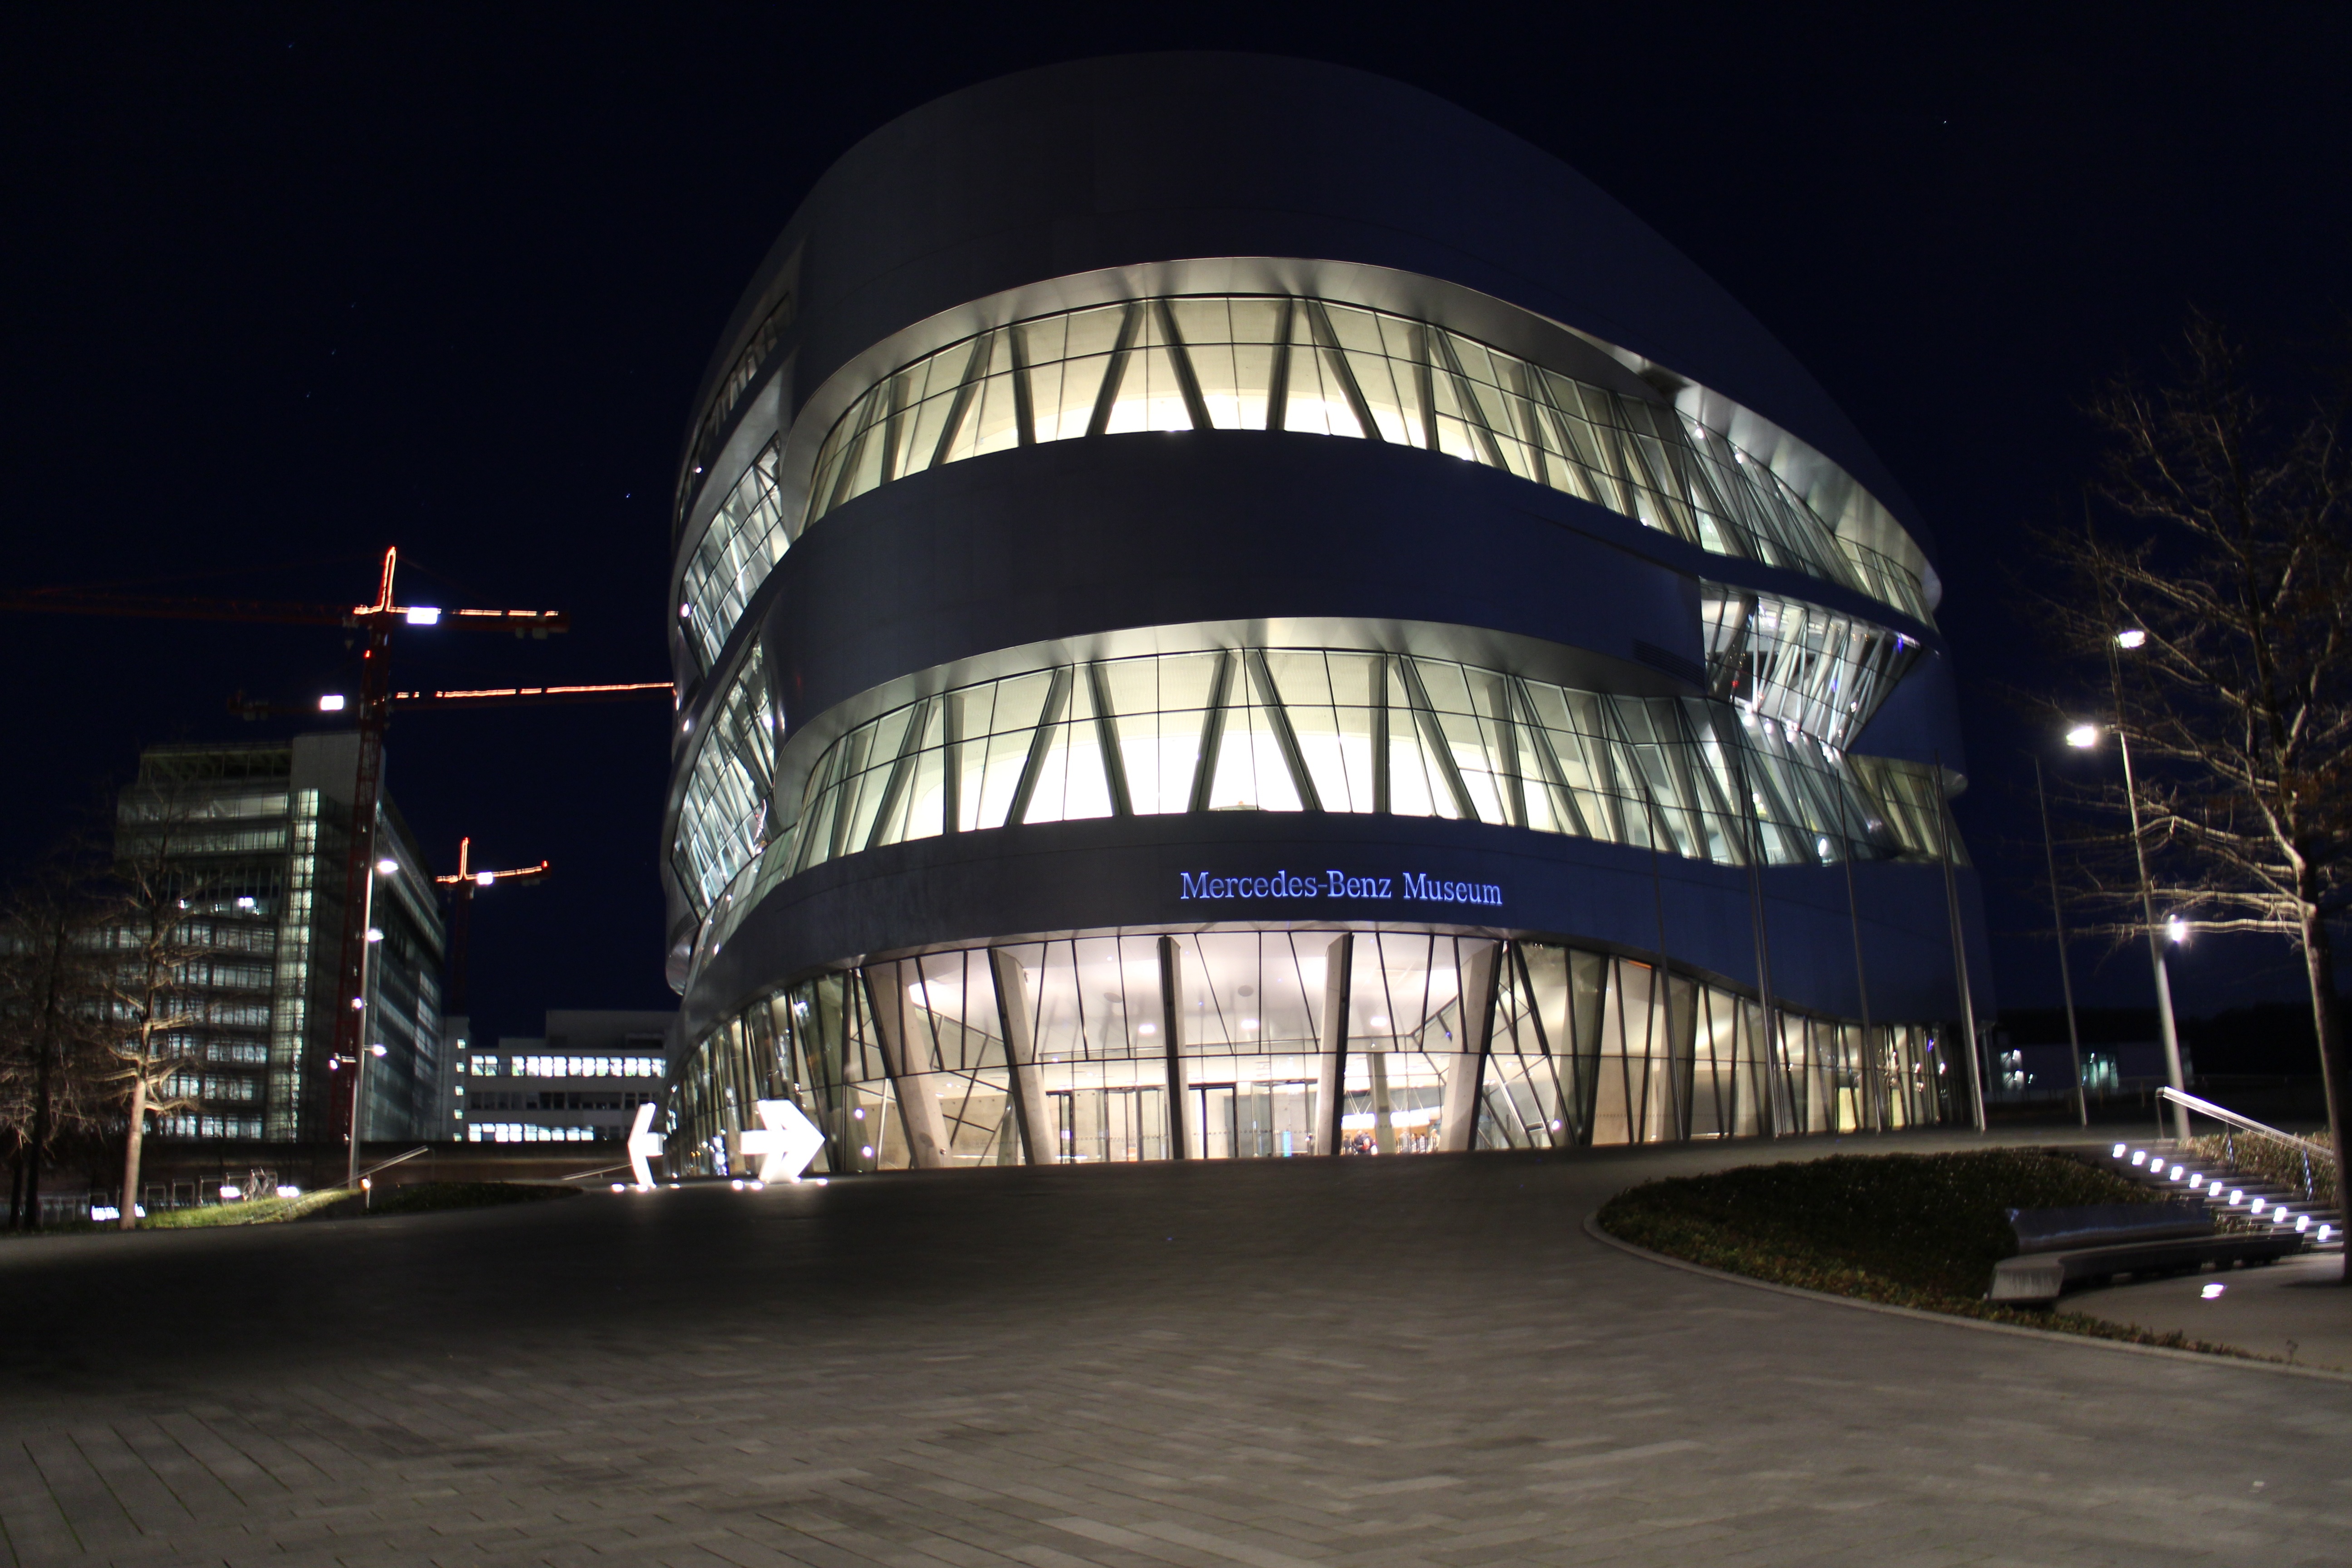
architecture, structure, night, building, city, opera house, landmark, stadium, theatre, arena, tourist attraction, headquarters, benz, convention center, mercedes benz museum, sport venue